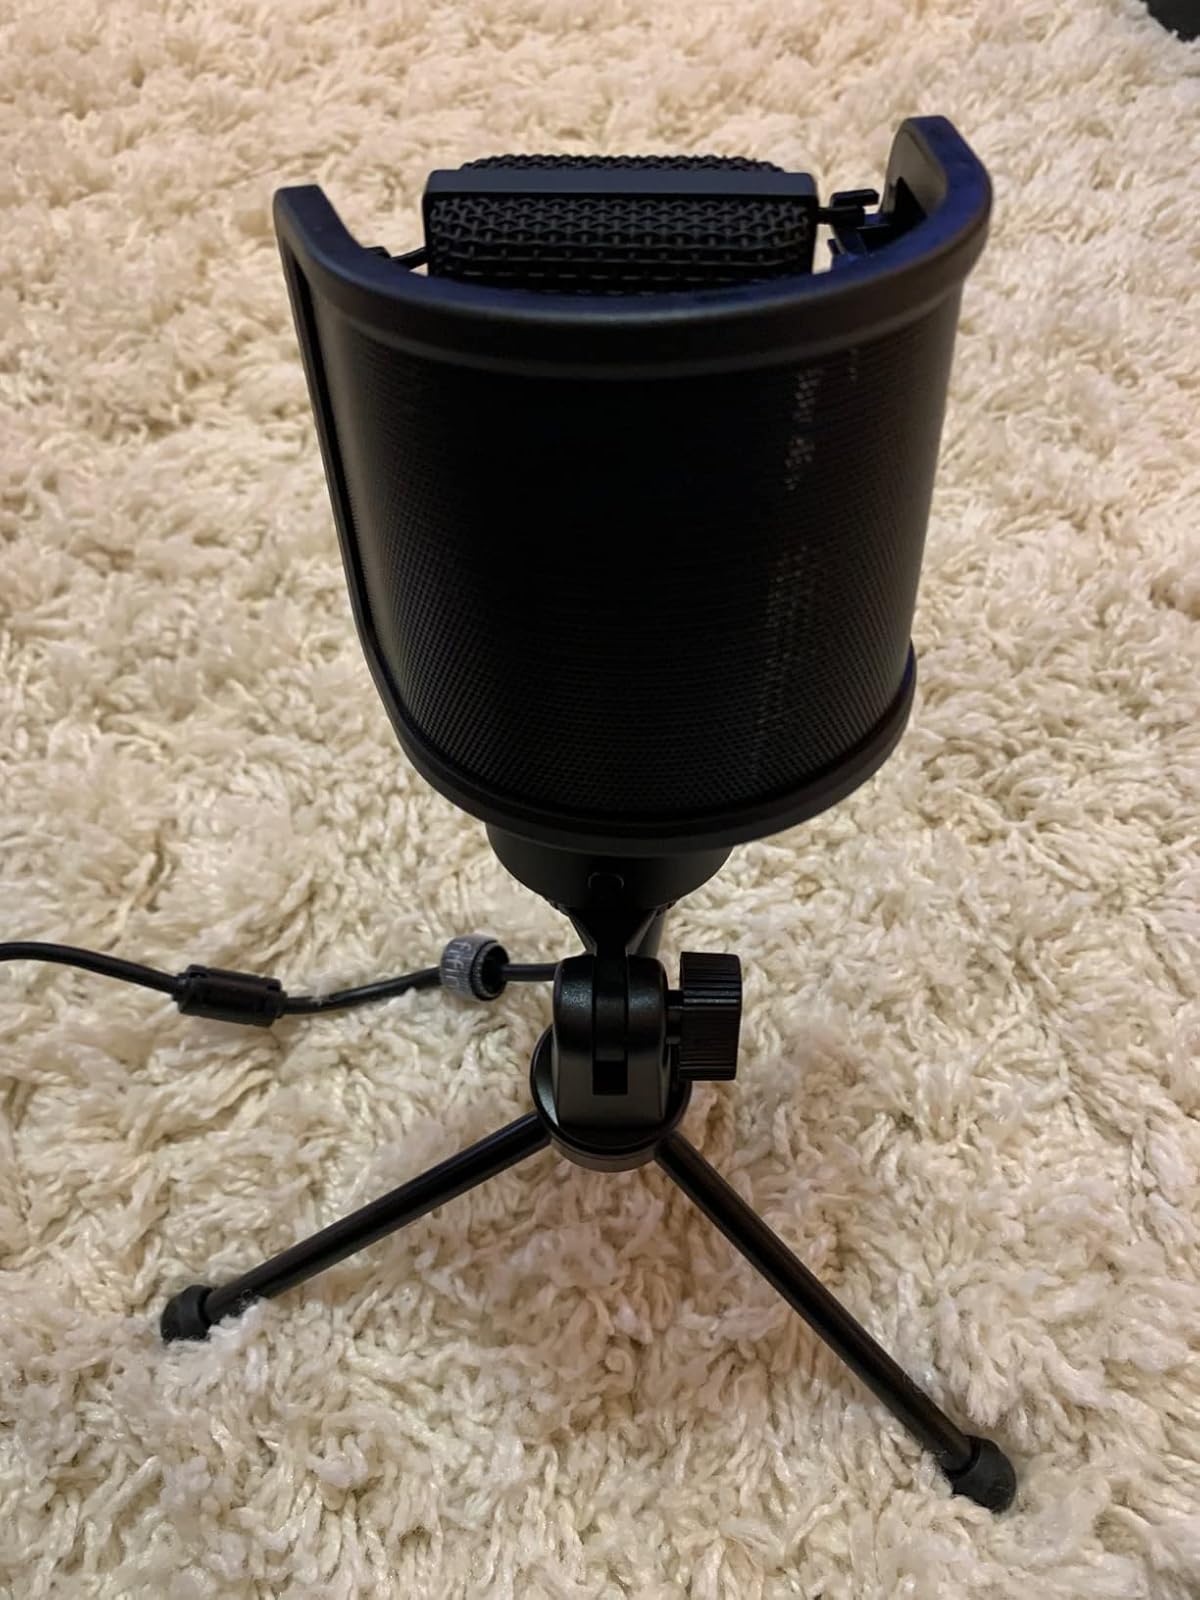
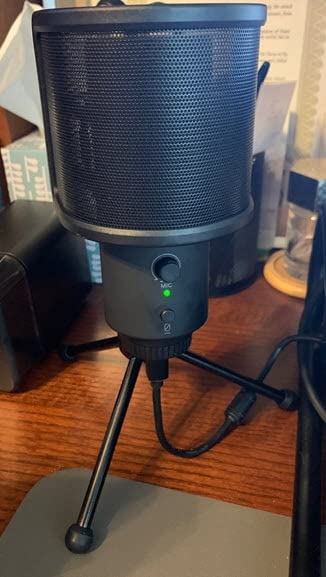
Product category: microphone
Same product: yes